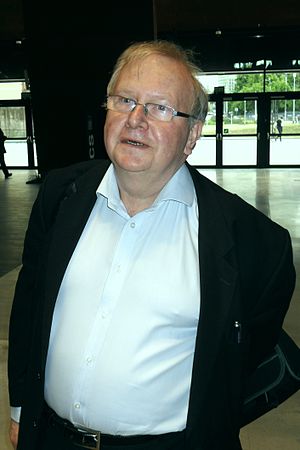
Aleksander Hall
Aleksander Jan Hall er doktor i historie, polsk politiker og publicist. Han var aktiv i den demokratiske opposition i Polen i 1970'erne og 1980'erne.